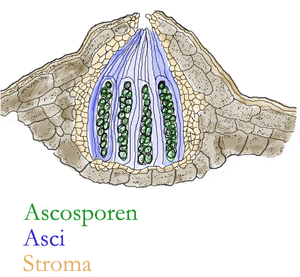
Frugtlegeme / Frugtlegemer hos sæksvampe
Et frugtlegmene er en specialiseret struktur af hyfer som nogle svampe har til at omgive og danne det væv, kaldet teleomorfer, som med meiose danner svampens haploide meiosporer. Frugtlegemet sørger dels for at der bliver produceret mange sporer, og dels for at de kan spredes effektivt.